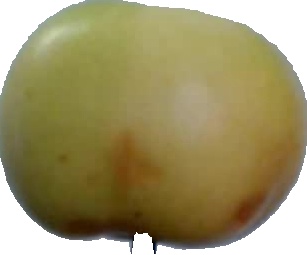
Label: apple_6